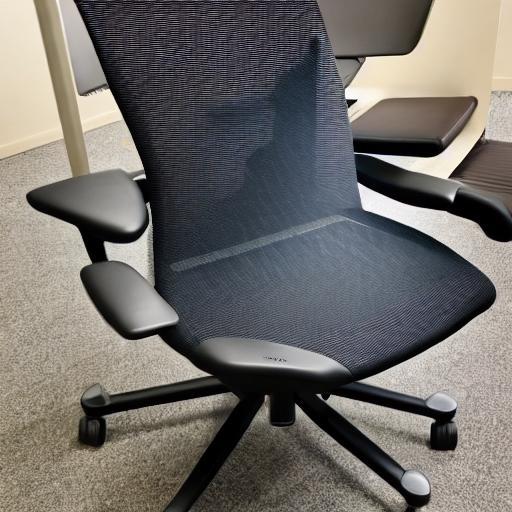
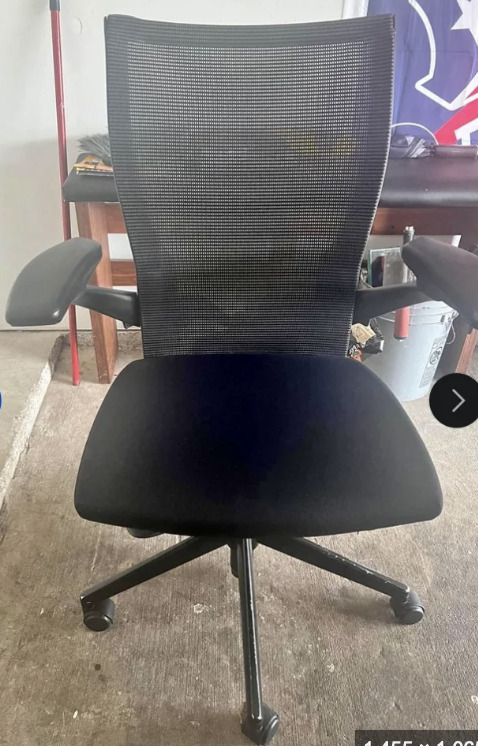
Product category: items_chair
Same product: no